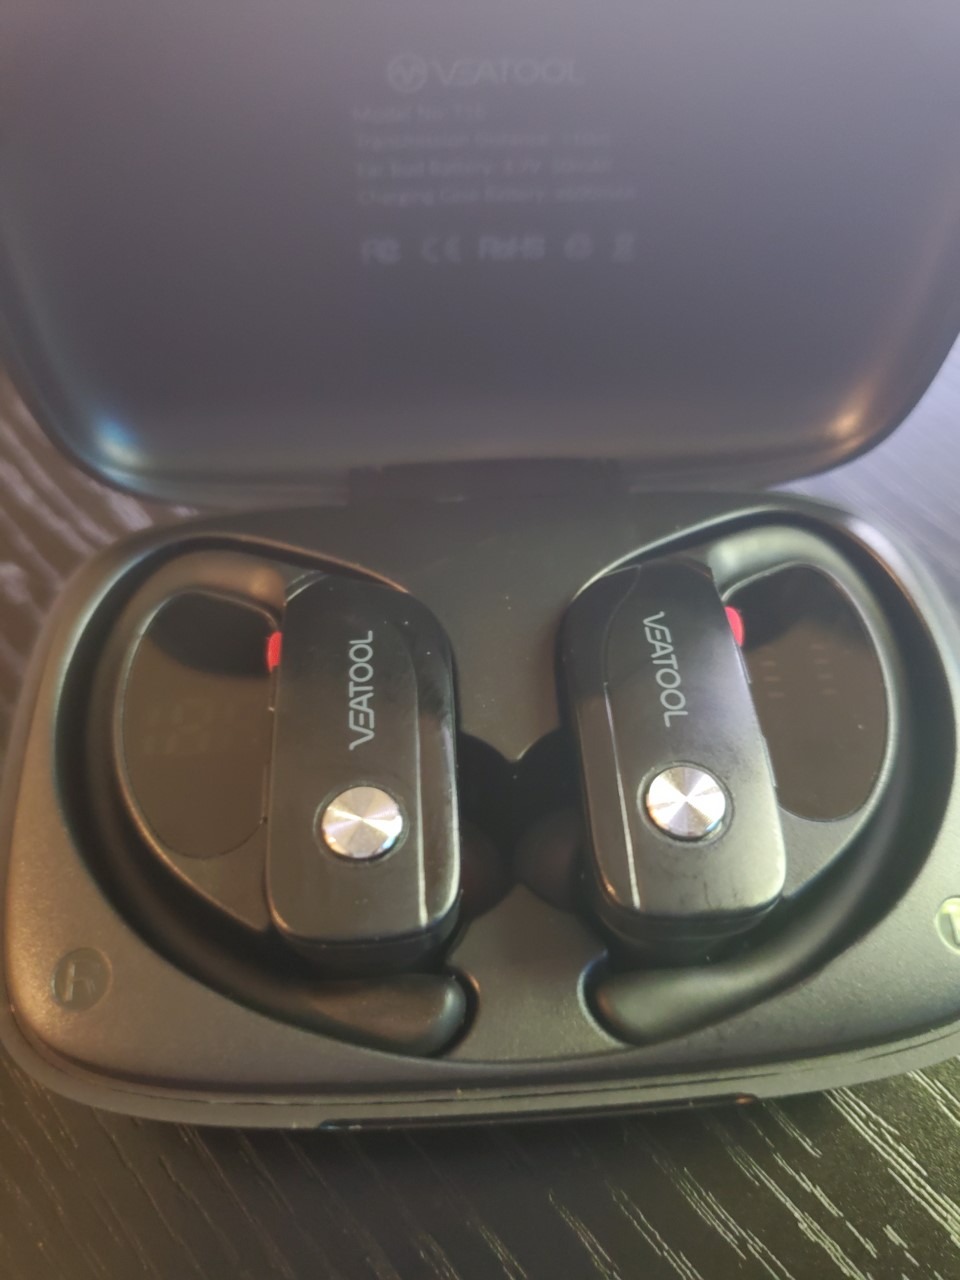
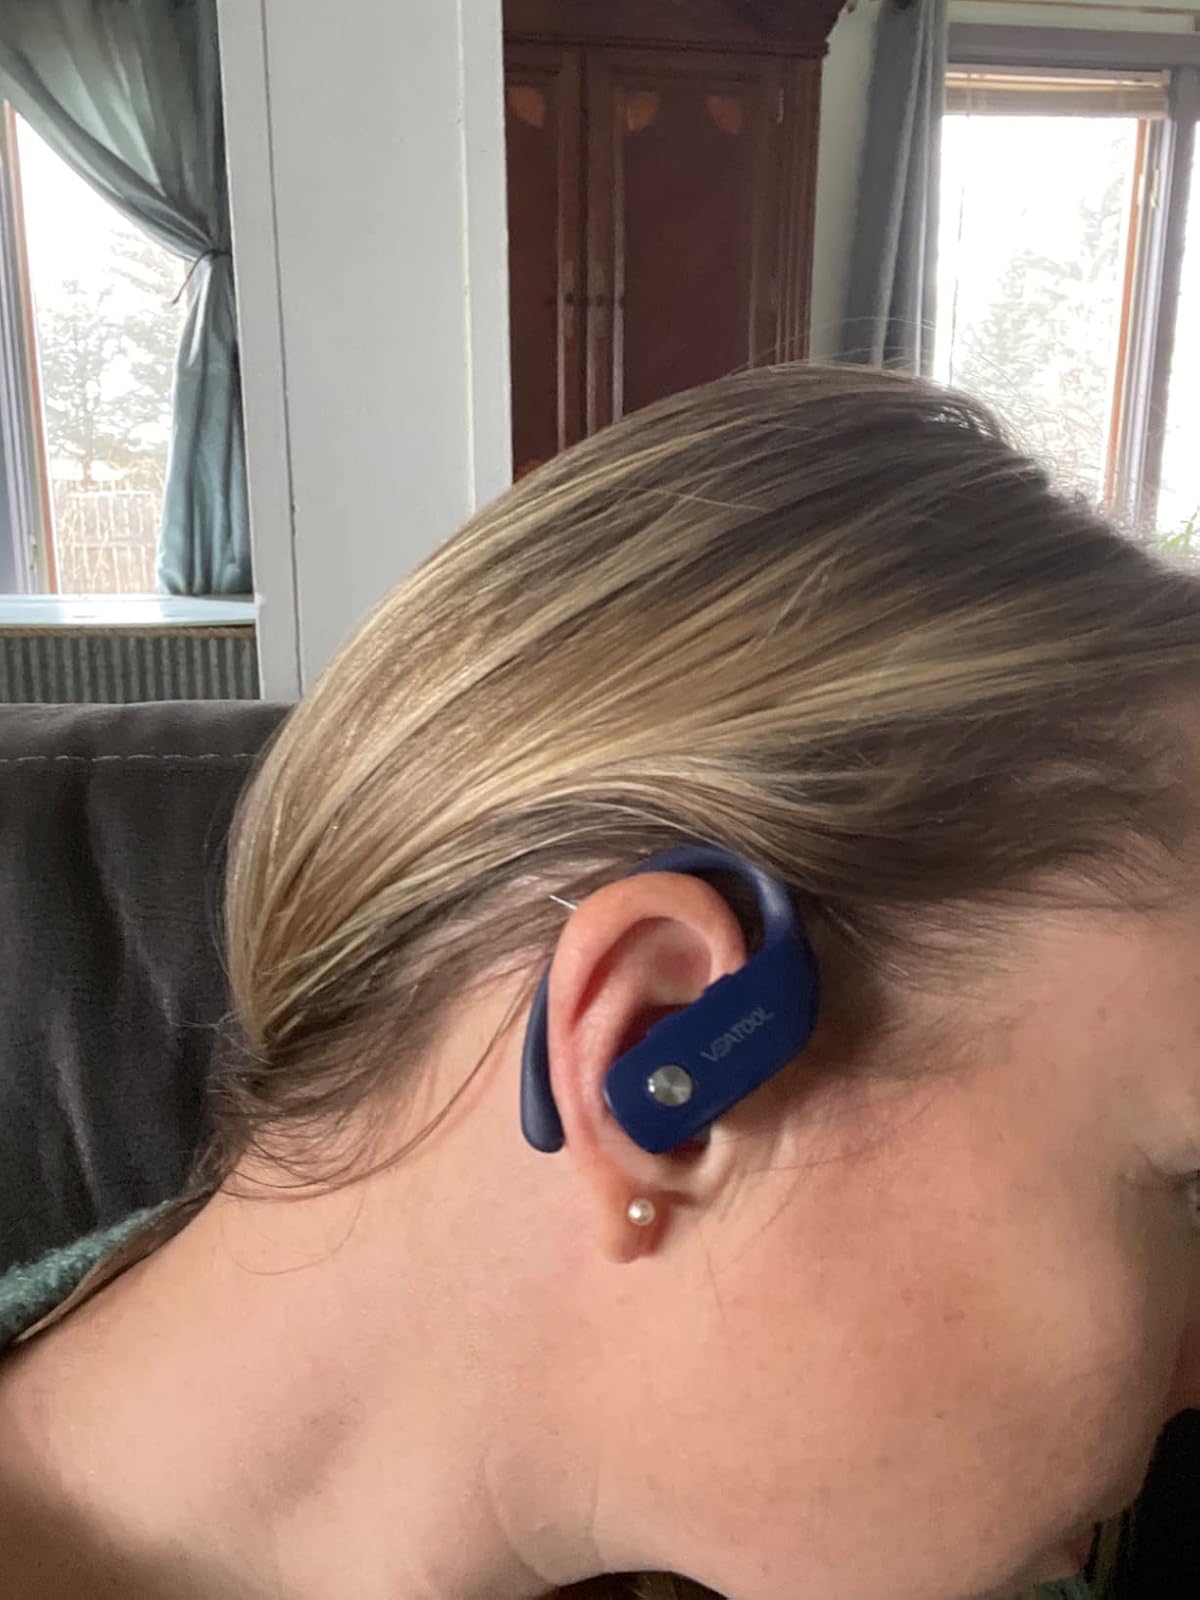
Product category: earbuds
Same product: no